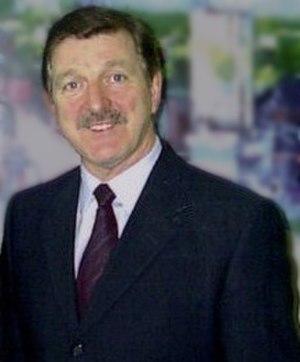
Voici la liste des premiers ministres de Terre-Neuve-et-Labrador depuis son entrée dans la Confédération canadienne en 1949.
Cette page concerne des événements d'actualité qui se sont produits durant l'année 2001 dans la province canadienne de Terre-Neuve-et-Labrador.